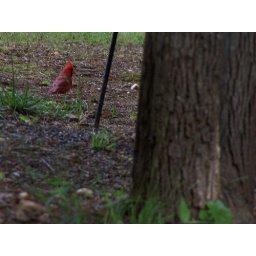
A cardnail on the ground scavenging near a bird feader.